List of mountain passes in Oregon

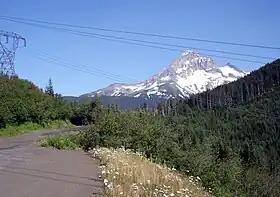
Lolo Pass seen from west of the pass. The Pacific Crest Trail traverses left and right across the pass; Mount Hood's northwest face is visible in the background.

There are several words in use for a mountain pass in Oregon; the usage for each is: